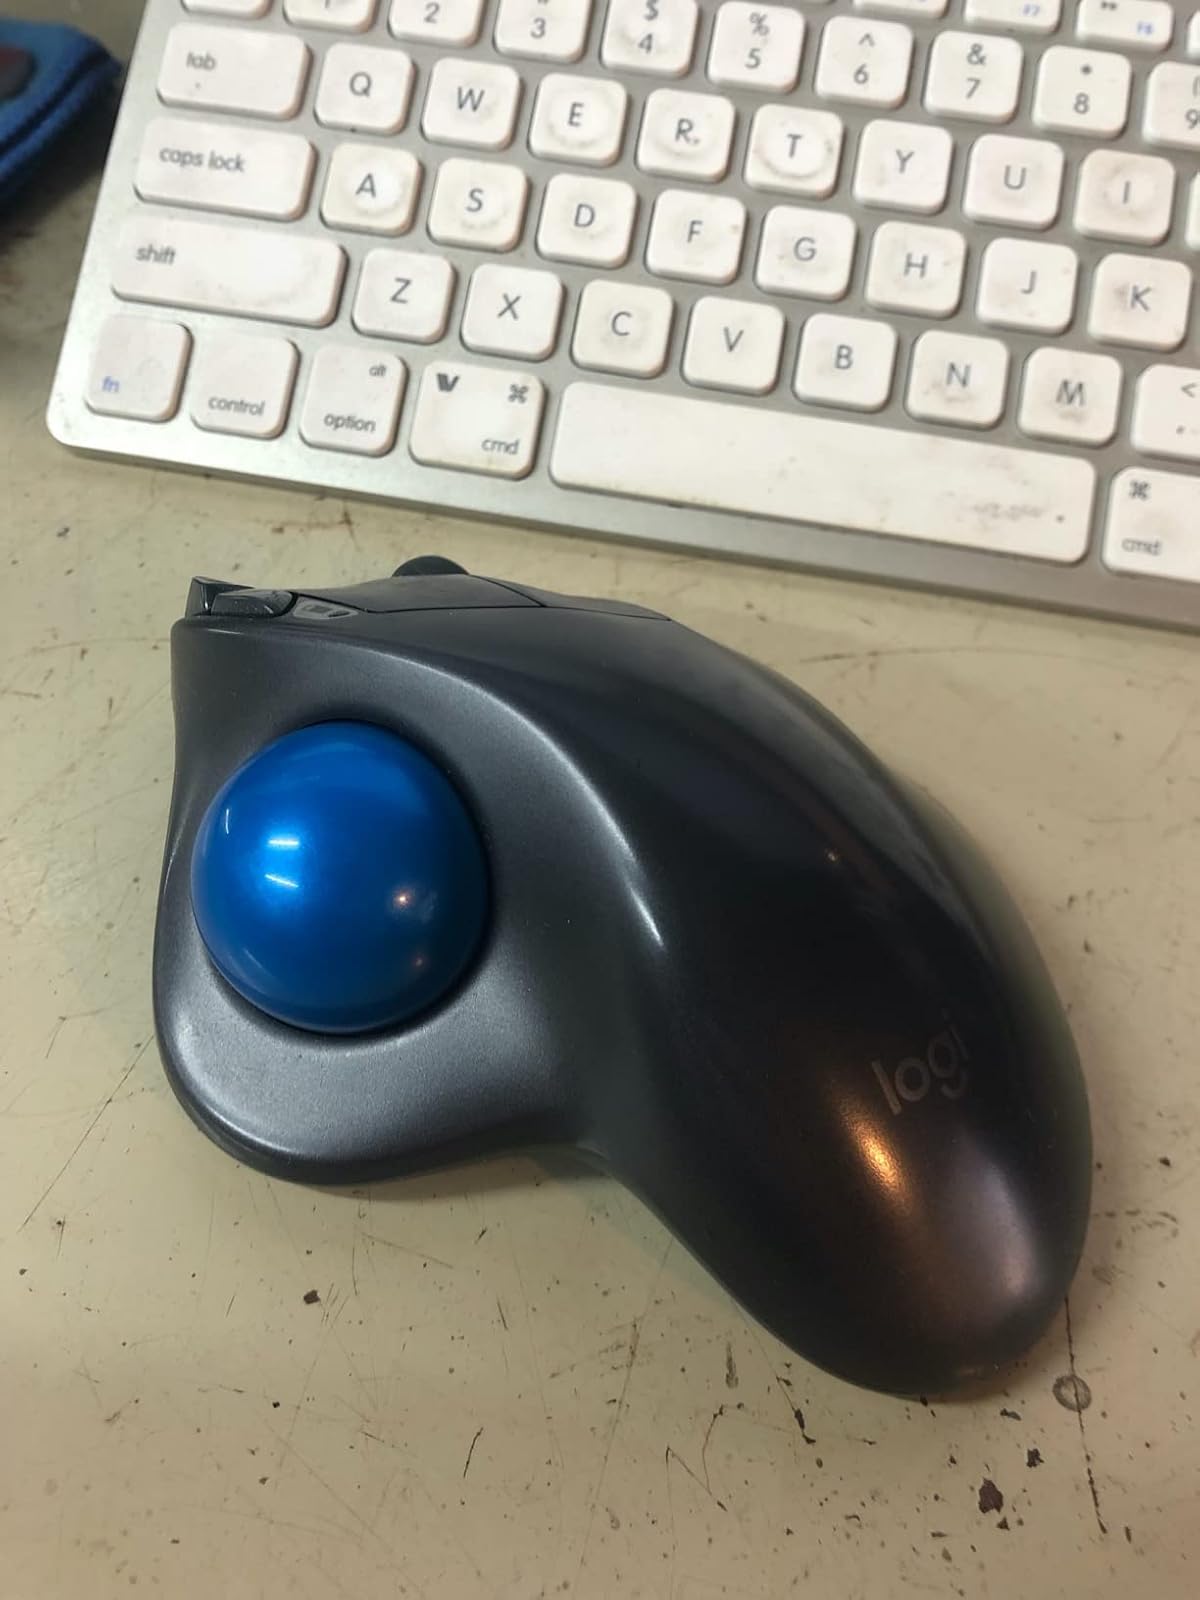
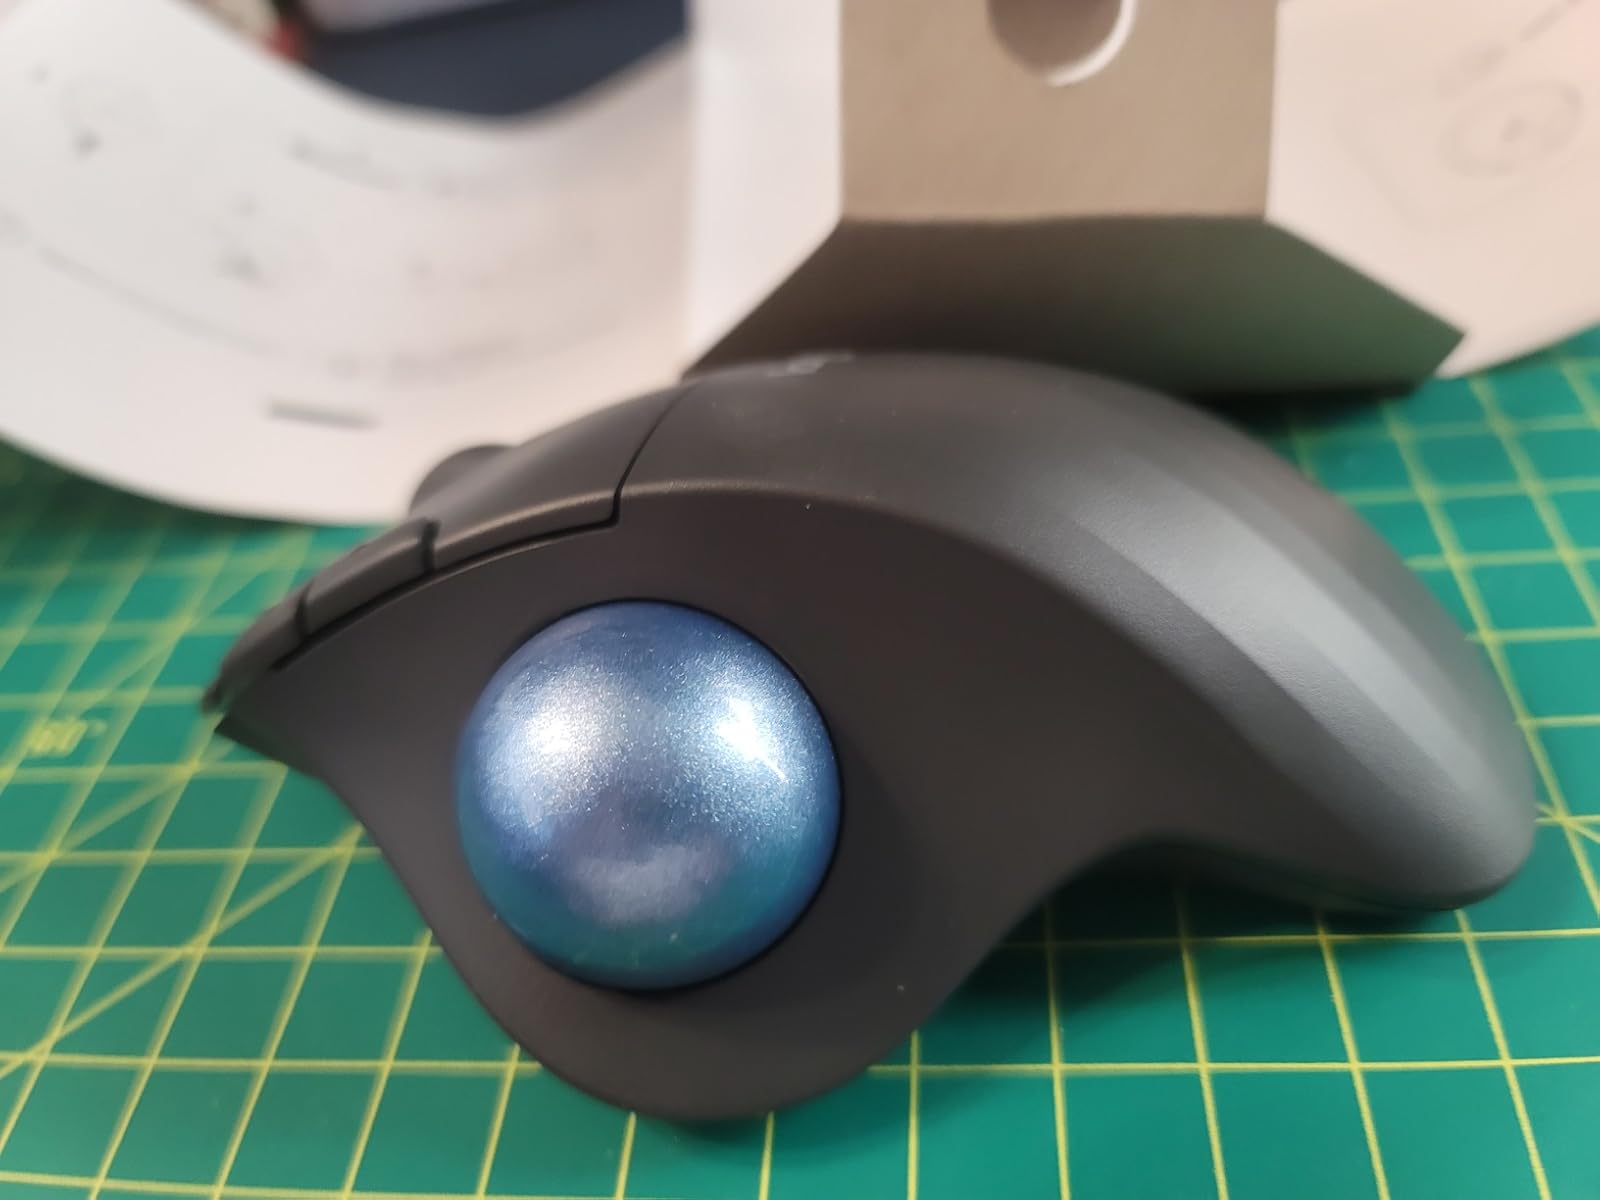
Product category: mouse
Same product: no